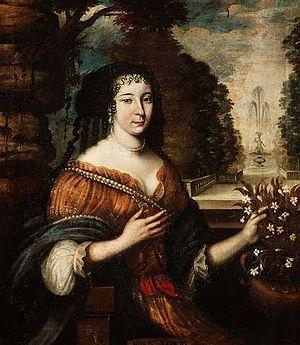
L'art de la conversation, considéré comme l'un des fleurons de la culture classique française, désigne une pratique développée en France aux XVIIᵉ et XVIIIᵉ siècles, devenue un spectacle pour toute l'Europe et caractérisée par la recherche d'une dimension esthétique et hédoniste dans les échanges mondains. Dans les ouvrages traitant de l'art de la conversation dans la France classique, les auteurs ne délimitent pas cet art protéiforme dans ses formes ou ses codes. L'expression concerne originellement la conversation mondaine, mais ses pratiques et ses valeurs se sont répandues dans l'ensemble de la société cultivée, ont eu une influence importante dans la littérature, et le terme désigne plus généralement un art littéraire au sens classique de ce terme.
Jean-Baptiste Poquelin, dit Molière, est un comédien et dramaturge français, baptisé le 15 janvier 1622 à Paris, où il est mort le 17 février 1673.
Les Aventures de Joseph Andrews et du pasteur Abraham Adams, dit Joseph Andrews, est le premier roman écrit par Henry Fielding et aussi l'un de ses deux grands chefs-d’œuvre, le second étant Histoire de Tom Jones, enfant trouvé. Publié en 1742 et qualifié par l'auteur de « roman sentimental comique », cet ouvrage, d'abord parodique, raconte les aventures d’un honnête domestique revenant de Londres accompagné par son ami et mentor, le pasteur Abraham Adams.